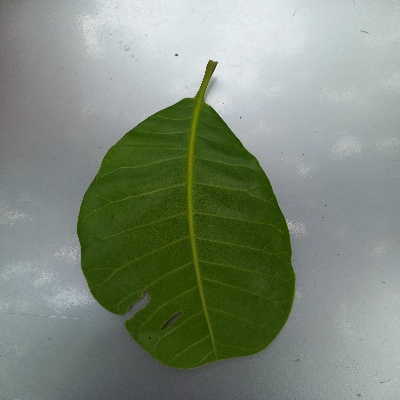
Crop: Cashew
Condition: healthy